Closed city

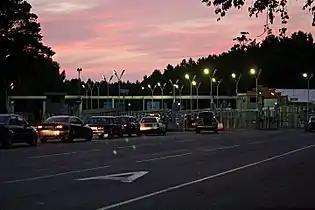
Central entry checkpoint to Seversk, a closed city in Russia's Tomsk Oblast, 2010

Historically, the construction of closed cities became increasingly common after the beginning of the Cold War, particularly in the Soviet Union. Since the dissolution of the Soviet Union in 1991, they remain widespread in Russia and some of the other post-Soviet countries. In modern Russia the closed cities are designated as "closed administrative–territorial formations" (ZATO).